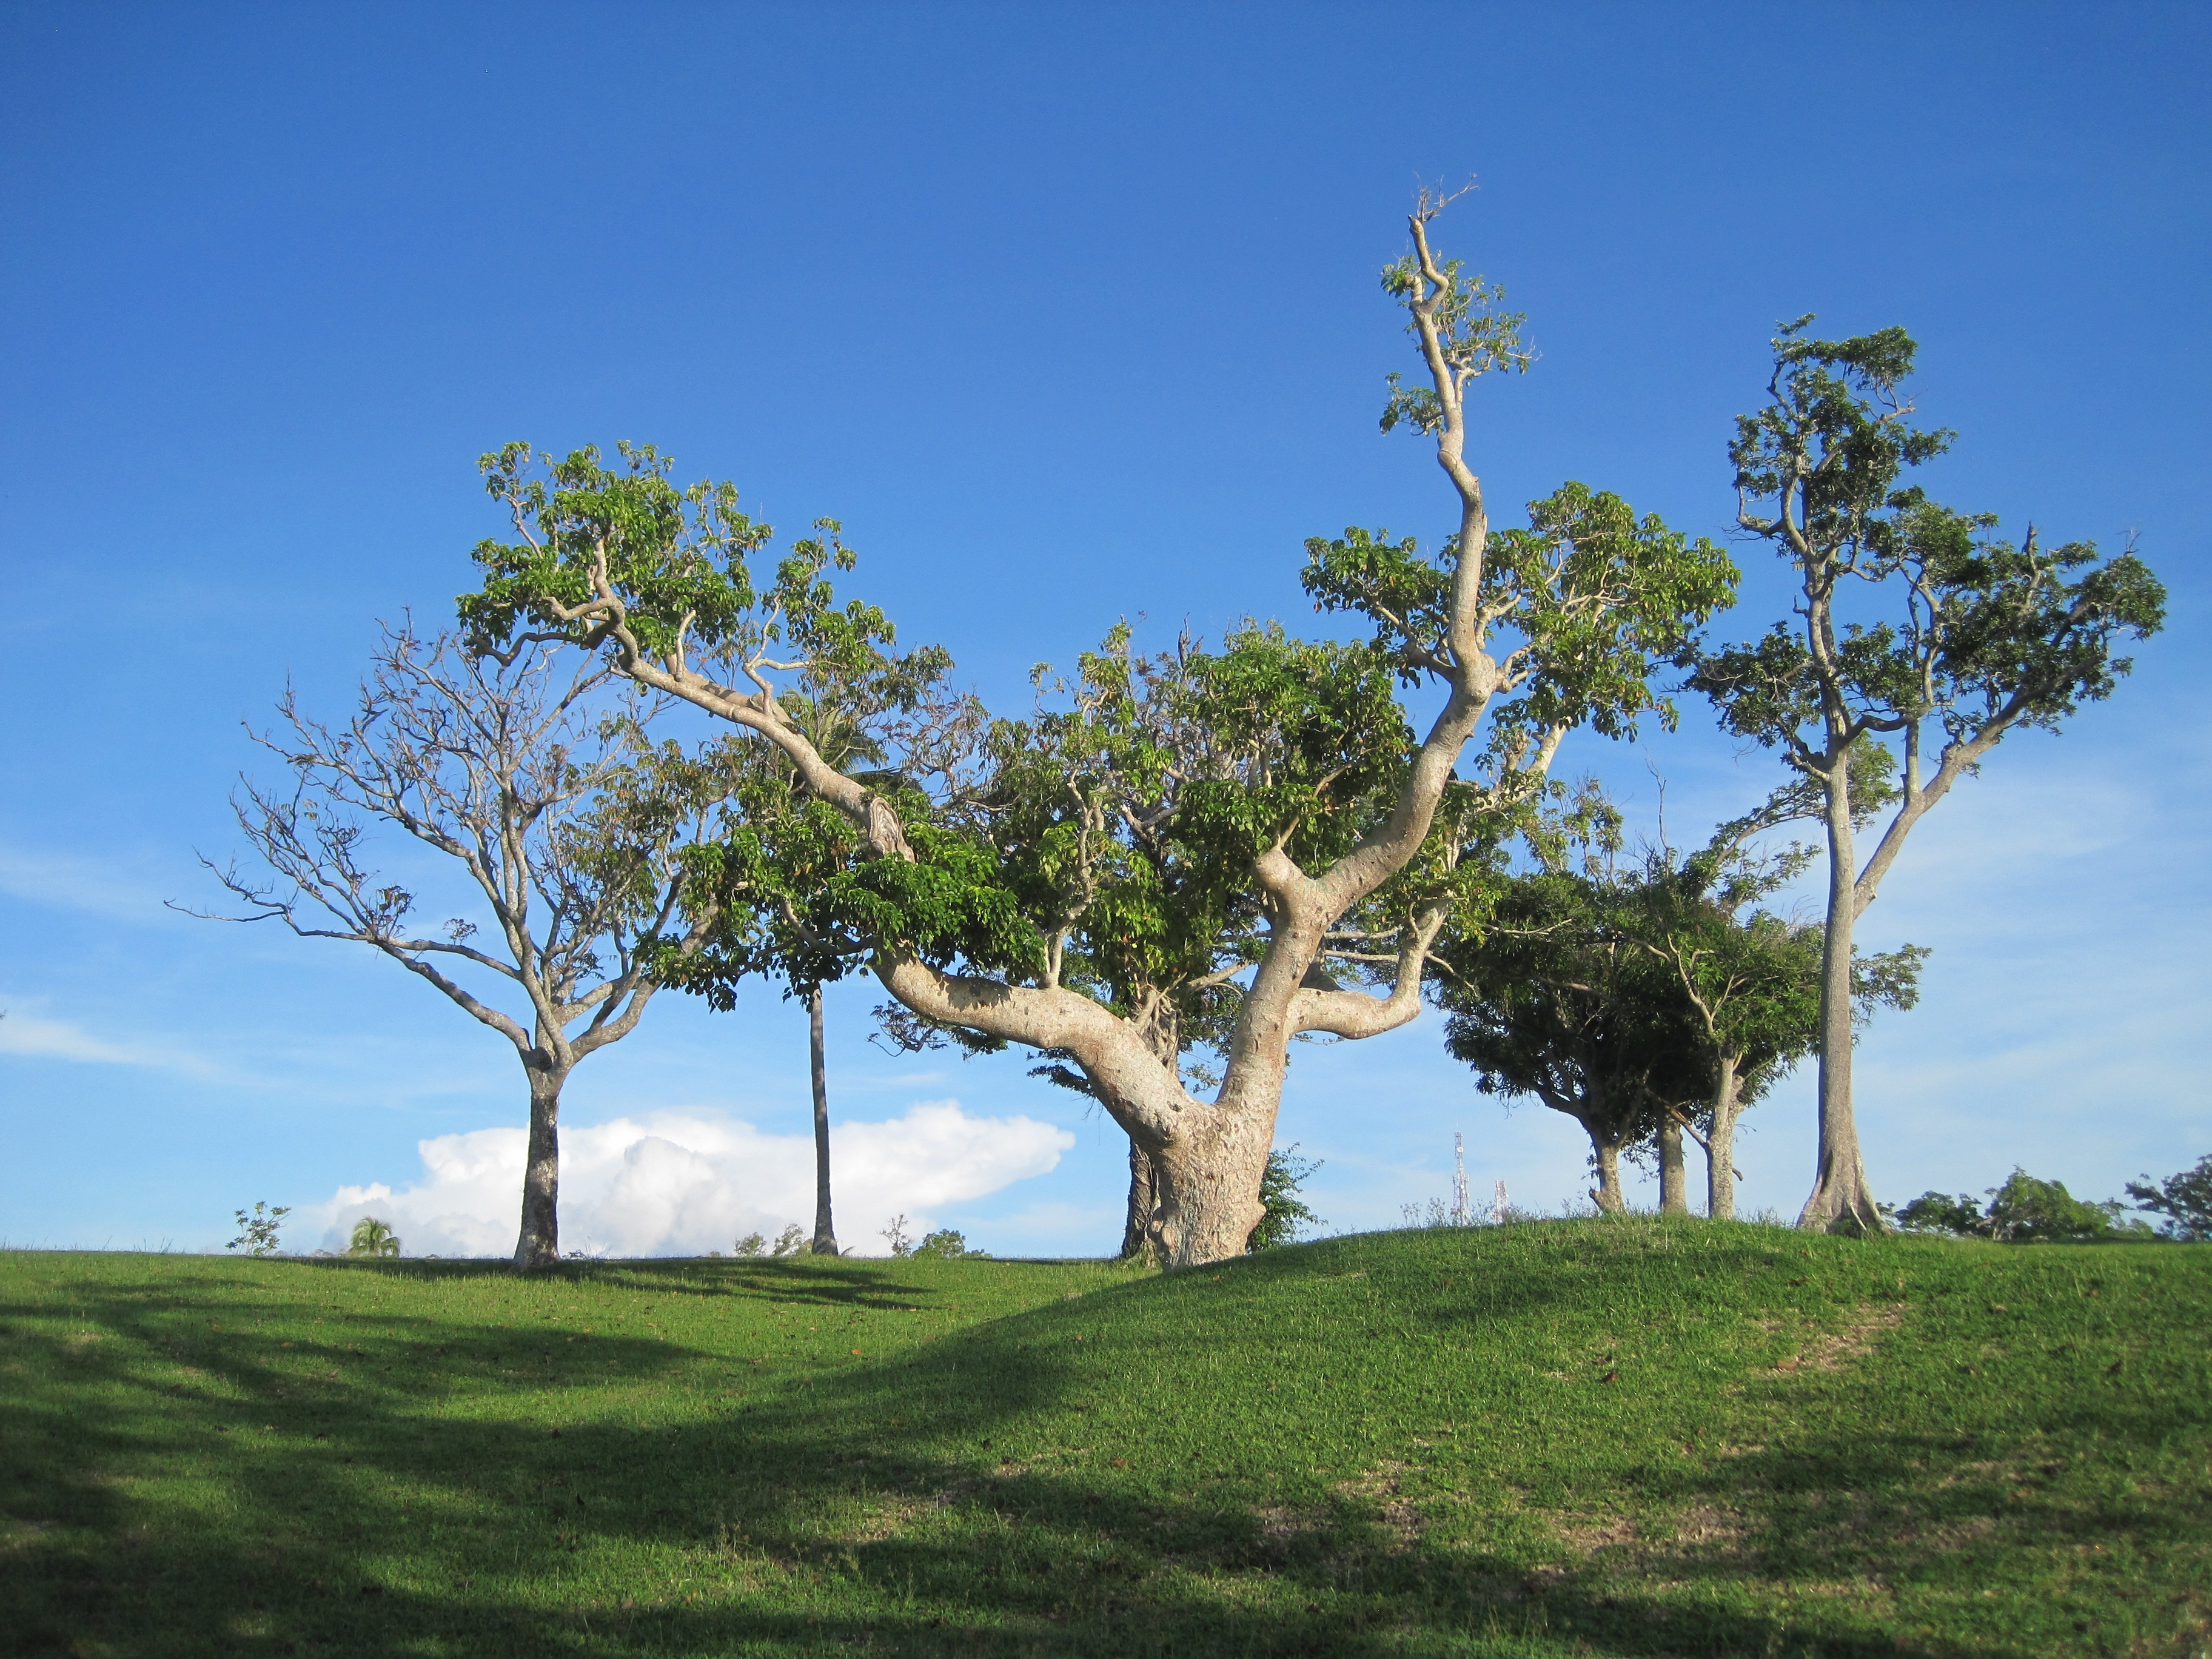
beach, tree, plant, meadow, flower, tropical, bay, island, flora, savanna, grassland, vegetation, estate, ecosystem, the sea, flowering plant, woody plant, land plant, arecales, palm family